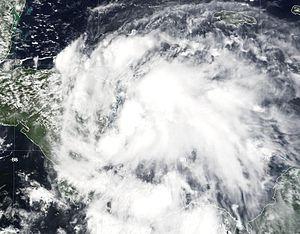
La saison cyclonique 2001 dans l'océan Atlantique nord commence officiellement le 1ᵉʳ juin et se finit le 30 novembre 2001. Elle respecte ces conventions en commençant le 5 juin avec la tempête tropicale Allison et en se terminant le 6 décembre avec l'ouragan Olga. Elle est cependant au-dessus de la moyenne en termes d'activité. Les tempêtes de cette saison ayant causé le plus de dégâts sont la tempête tropicale Allison, qui a causé de très grandes inondations au Texas, l'ouragan Iris qui a frappé le Belize, et l'ouragan Michelle, qui a frappé plusieurs pays. Trois cyclones tropicaux ont frappé les États-Unis, trois ont directement affecté le Canada et trois autres ont directement affecté le Mexique et l'Amérique centrale. Au total, la saison a fait 105 blessés et a causé 7,1 milliards de dollars de dégâts. En raison de leur très grande force, les noms d'Allison, Iris et de Michelle ont été retirés de la liste de l'Organisation météorologique mondiale.